Golmaal Returns

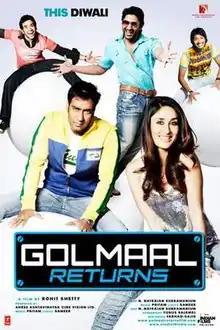
Theatrical release poster

Golmaal Returns is a 2008 Indian Hindi-language comedy film directed by Rohit Shetty. The film is a remake of the 1989 Marathi film "Pheka Pheki", which itself was inspired by the 1973 Hindi film "Aaj Ki Taaza Khabar", it serves as the second installment in the "Golmaal film series". The film stars Ajay Devgn, Arshad Warsi, Tusshar Kapoor, Kareena Kapoor and Shreyas Talpade. The film became commercial success. It was the sixth highest-grossing Hindi films of 2008.